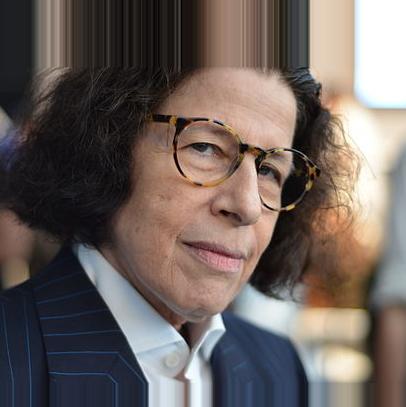
Age: 60